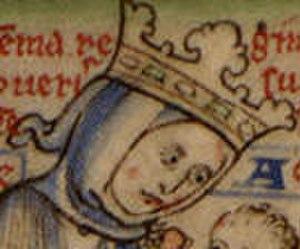
Les conjoints des souverains anglais sont les épouses des monarques d'Angleterre. Ce sont, pour la plupart, des femmes, qui ont toutes reçu le titre de reine. Les époux des souveraines régnantes, en revanche, ont porté différents titres : rois pour Philippe II d'Espagne, époux de Marie Iʳᵉ, ou Guillaume III, époux de Marie II, prince pour l'époux de la reine Anne. Le terme de consort, inexistant au Moyen Âge ou à la Renaissance, apparaît au XVIIᵉ siècle dans un contexte où une femme peut monter sur le trône, nécessitant une distinction entre une reine régnante et l'épouse du souverain. Il s'applique après l'avènement de la reine Anne pour désigner son époux, et sera repris pour désigner les conjoints des monarques britanniques, bien que n'apparaissant pas dans la titulature officielle, puis pour ceux de monarques d'autres États. Le royaume d'Angleterre a fusionné avec le royaume d'Écosse en 1707, pour former le royaume de Grande-Bretagne. Il n'y a donc plus de reines, ni princes consorts anglais, à partir de cette date.